Robert Ramsay (Queensland politician)

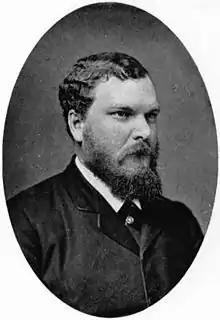
Ramsay c. 1880

Robert Ramsay (19 March 1818 - 5 July 1910) was a member of the Australian Queensland Legislative Council, the Queensland Legislative Assembly, and the eighth Treasurer of Queensland.